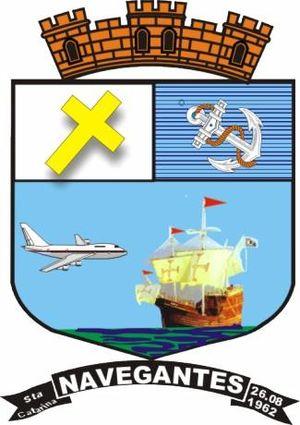
Navegantes est une ville brésilienne du littoral nord de l'État de Santa Catarina.